Tom Humphrey (artist)

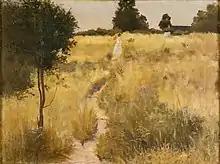
"Summer Walk", 1888

Born in 1858 in Aberdeen, Scotland, Humphrey migrated as a young boy with his family to Australia, settling in the Melbourne suburb of Richmond. As a teenager, he studied part-time at the National Gallery of Victoria Art School and entered the photographic trade, where he worked with George Pitt Morison and eventually established his own photographic studio with his wife, Alice Mills.